Michaël Cohen

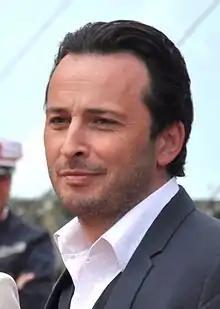

Michaël Cohen (born 13 December 1970) is a French actor. He appeared in more than fifty films since 1991.